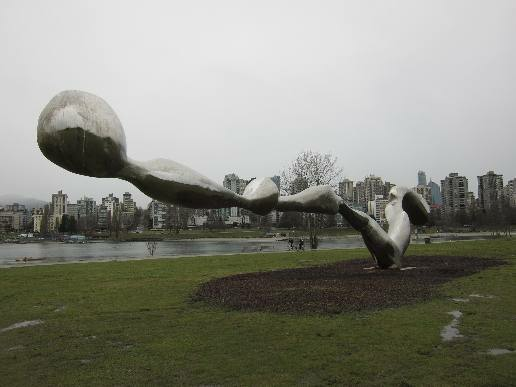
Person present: No